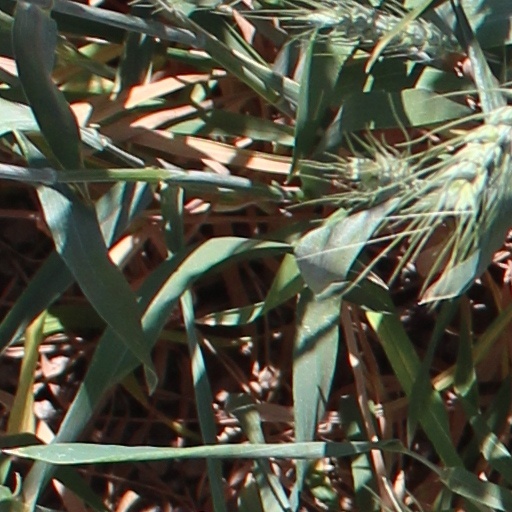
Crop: wheat